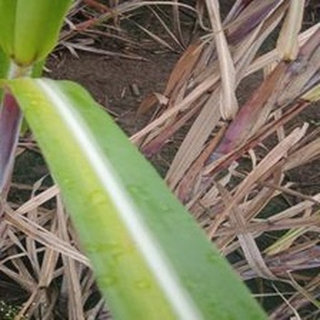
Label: sugarcane_yellow_leaf_disease